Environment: lab
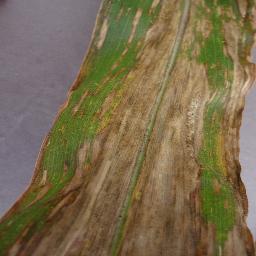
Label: northern_corn_leaf_blight